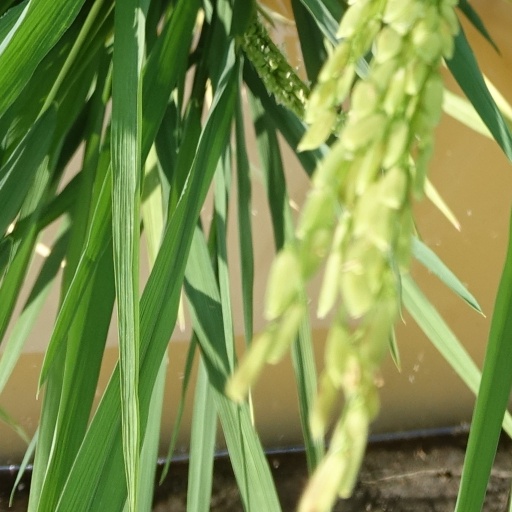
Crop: rice